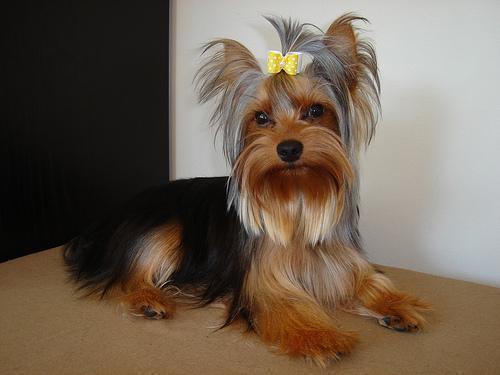
Yorkshire_terrier